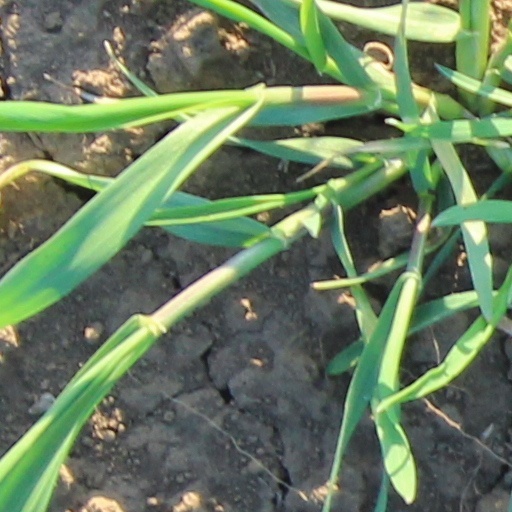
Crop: wheat